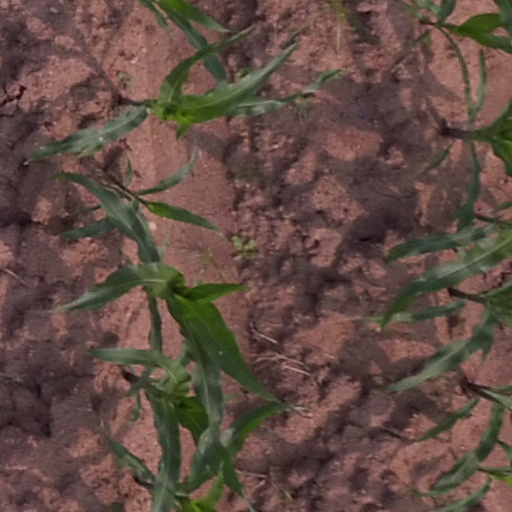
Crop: maize; corn